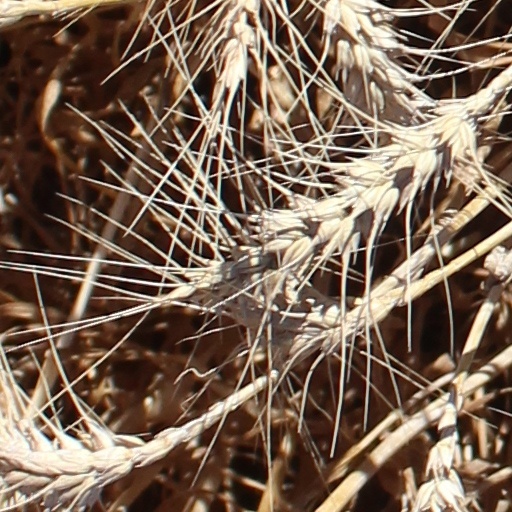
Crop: wheat